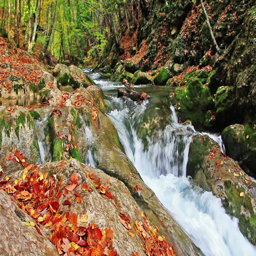
little waterfalls in a peaceful wood .